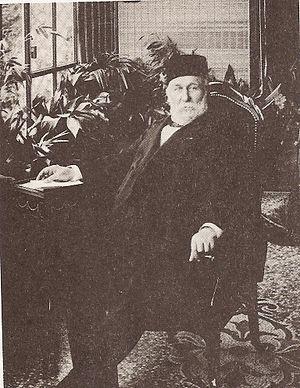
La famille Scrive, est une famille industrielle du Nord qui s'illustra dans la mécanisation et le perfectionnement des étapes de la production textile et participa à la fondation puis à la direction de la Société civile des Mines de Lens.